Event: Nepal Earthquake
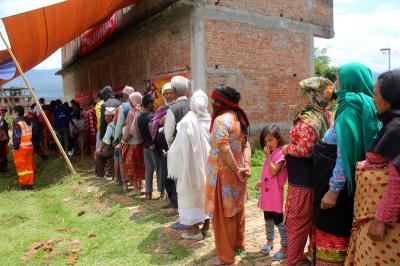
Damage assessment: no_damage